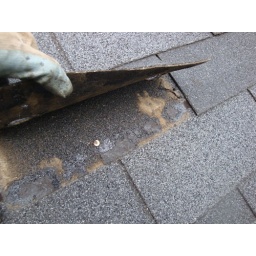
rusty nail under shingles show water entering